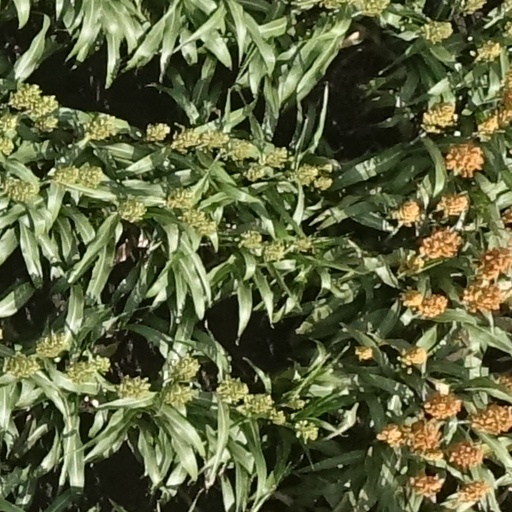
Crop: sorghum